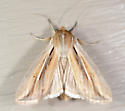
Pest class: wheathead_armyworm_Dargida_diffusa